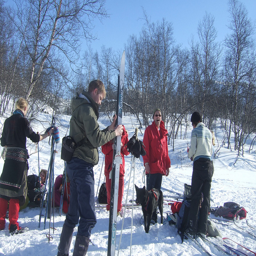
a group of people are preparing to skii
The skiers are getting ready to go on their run,
A group of people standing in the snow with skis and poles.
Six people with a dog in the snow.
A group of people with skis and a dog on a snow-capped area